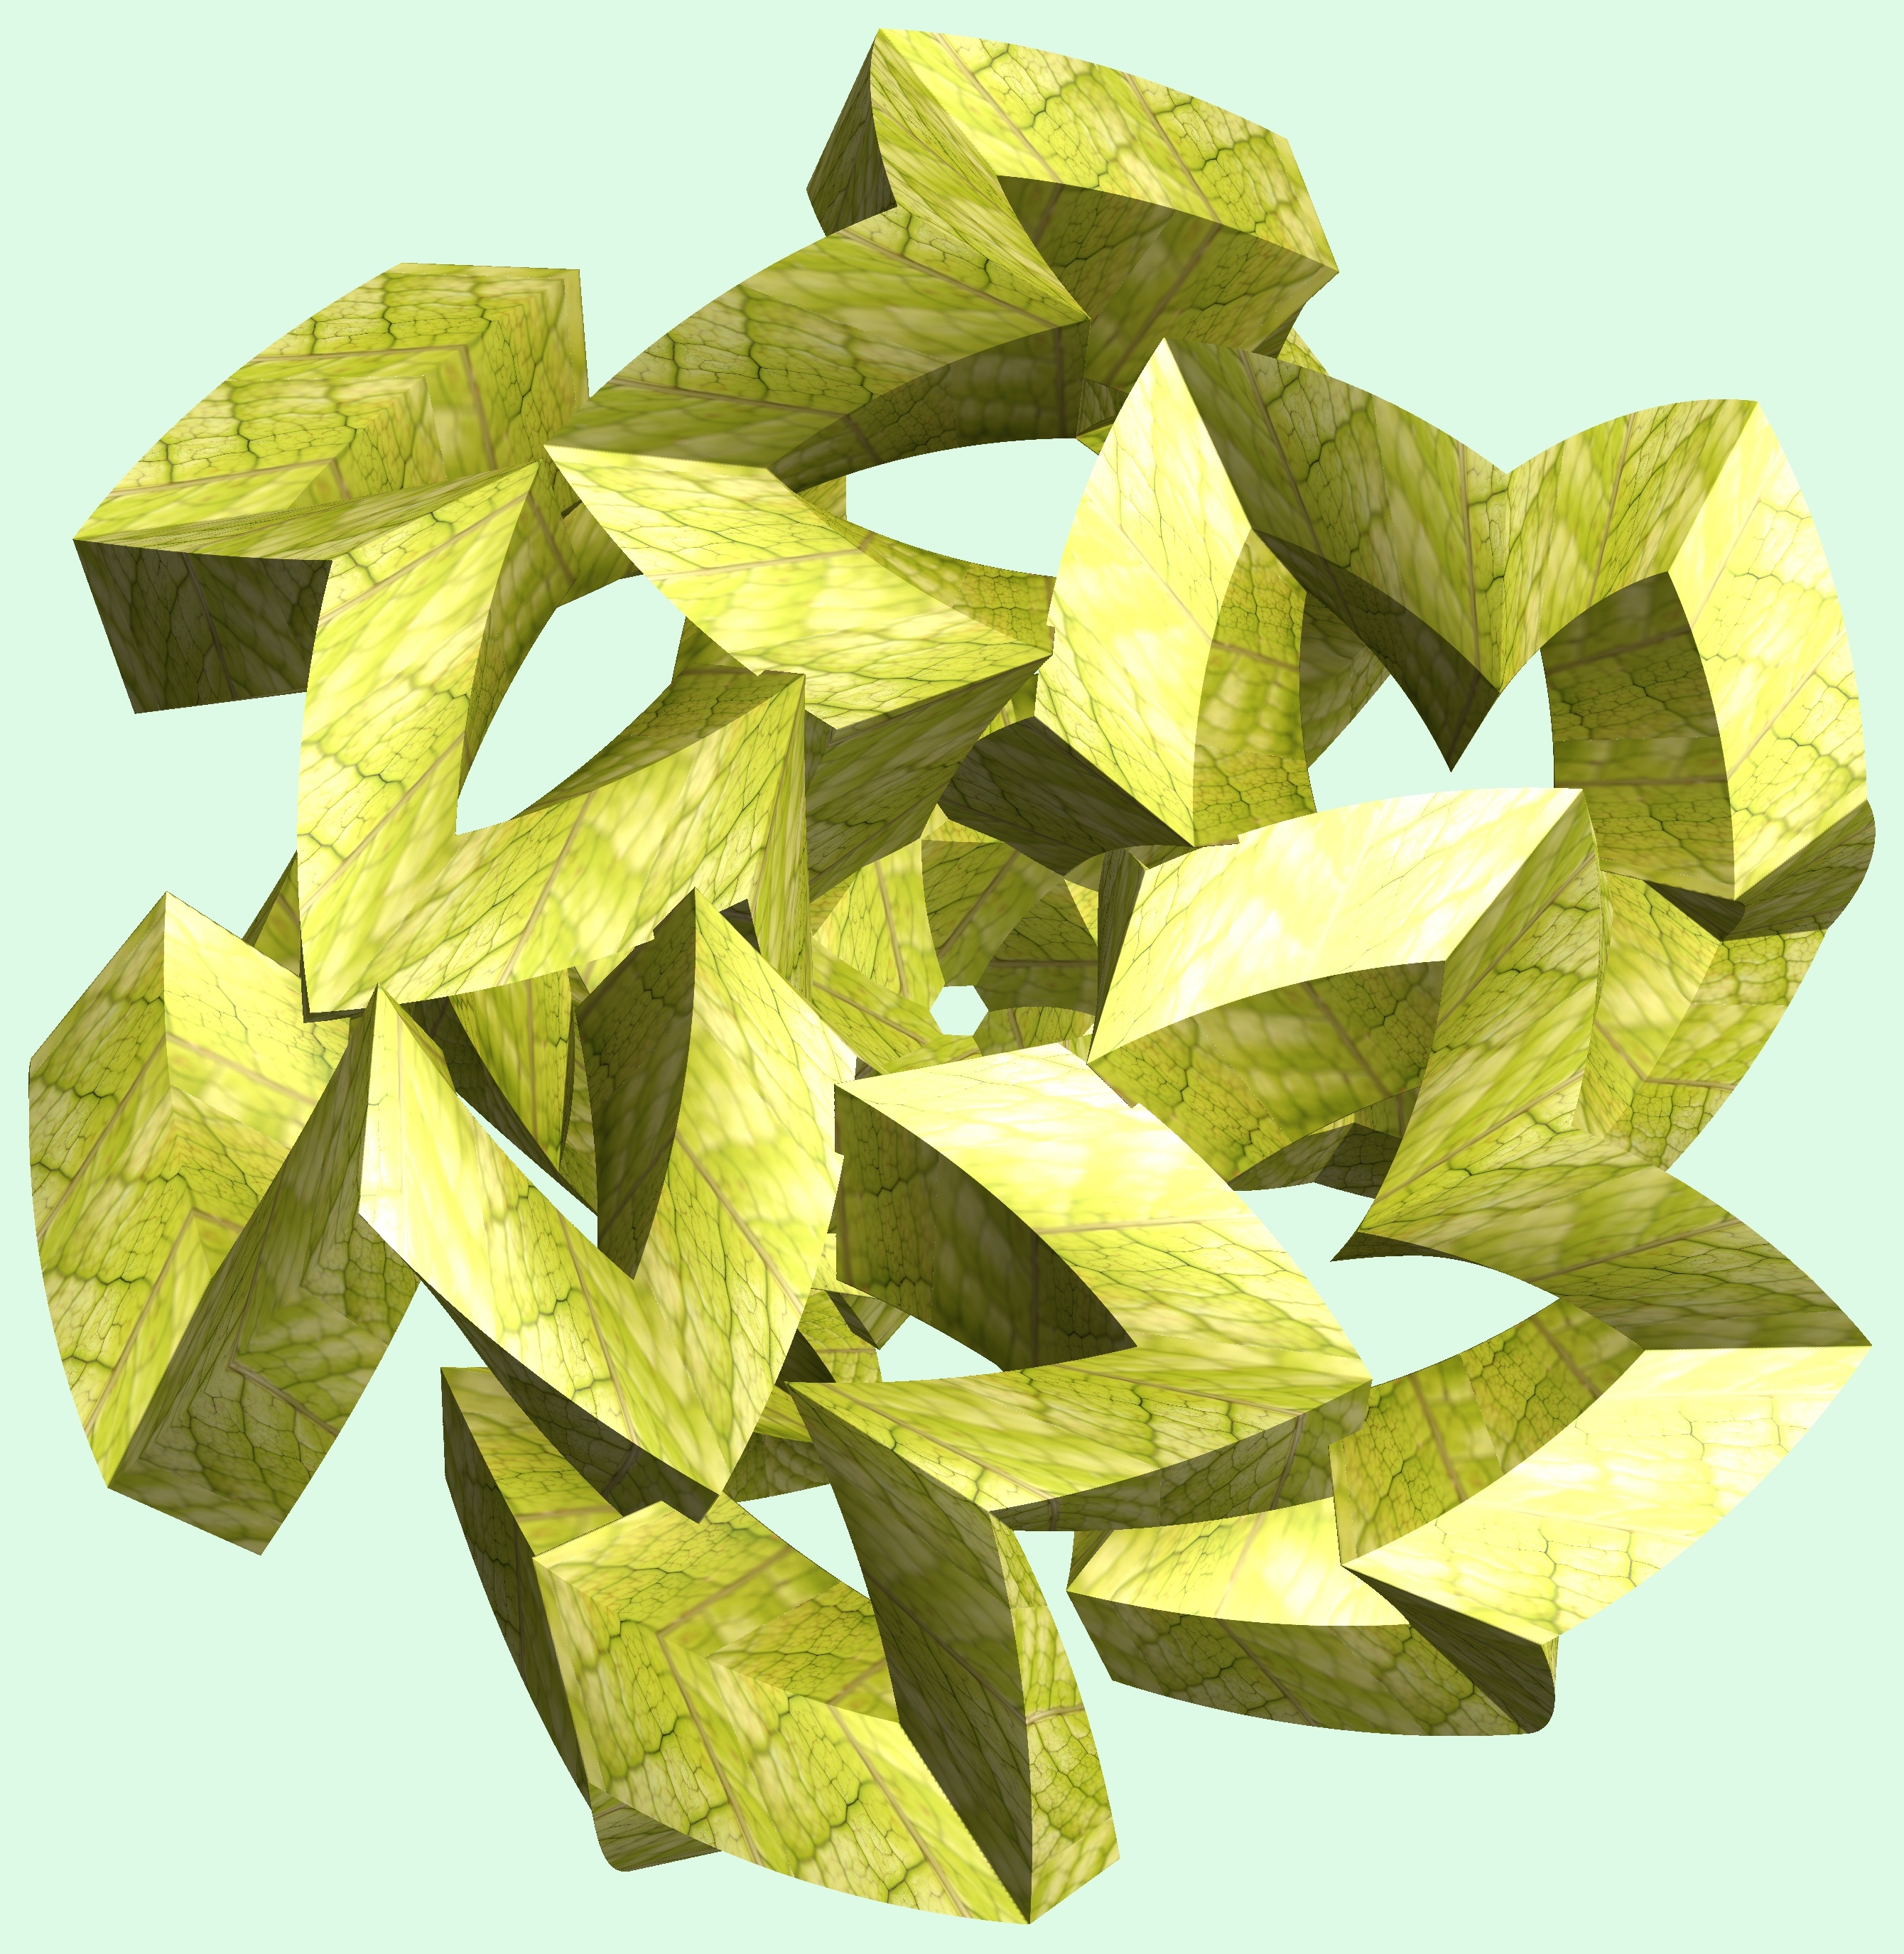
tree, branch, structure, plant, texture, leaf, flower, pattern, food, produce, ivy, yellow, art, figure, design, symmetry, 3d, graphic, 5, 4, torus, mathematica, cg, parametricplot3d, code, program, algorithm, abstruct, mapping, flowering plant, maidenhair tree, land plant